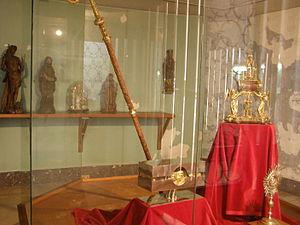
Une partie du trésor de l'église.
L'église Saint Pierre Saint Paul est une église de Maubeuge, située au 1 rue de Valmy, le porche se trouvant avenue Franklin-Roosevelt.